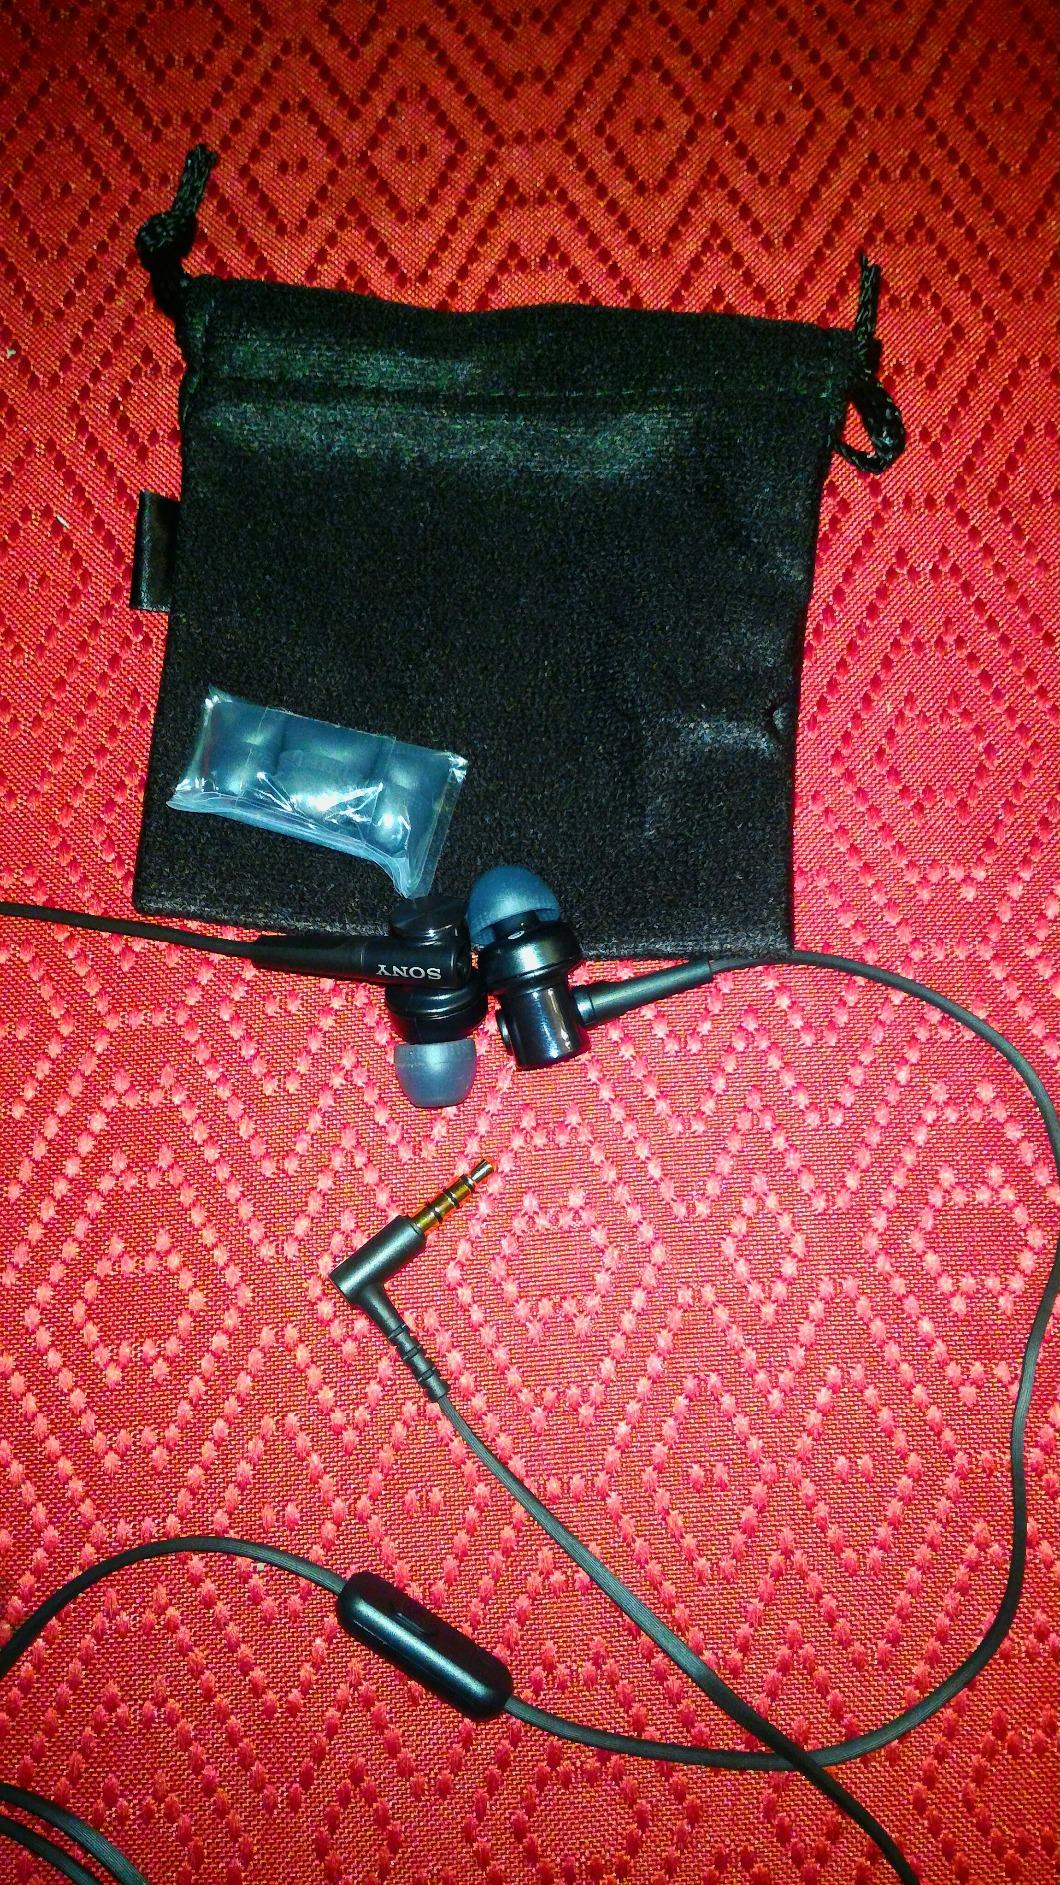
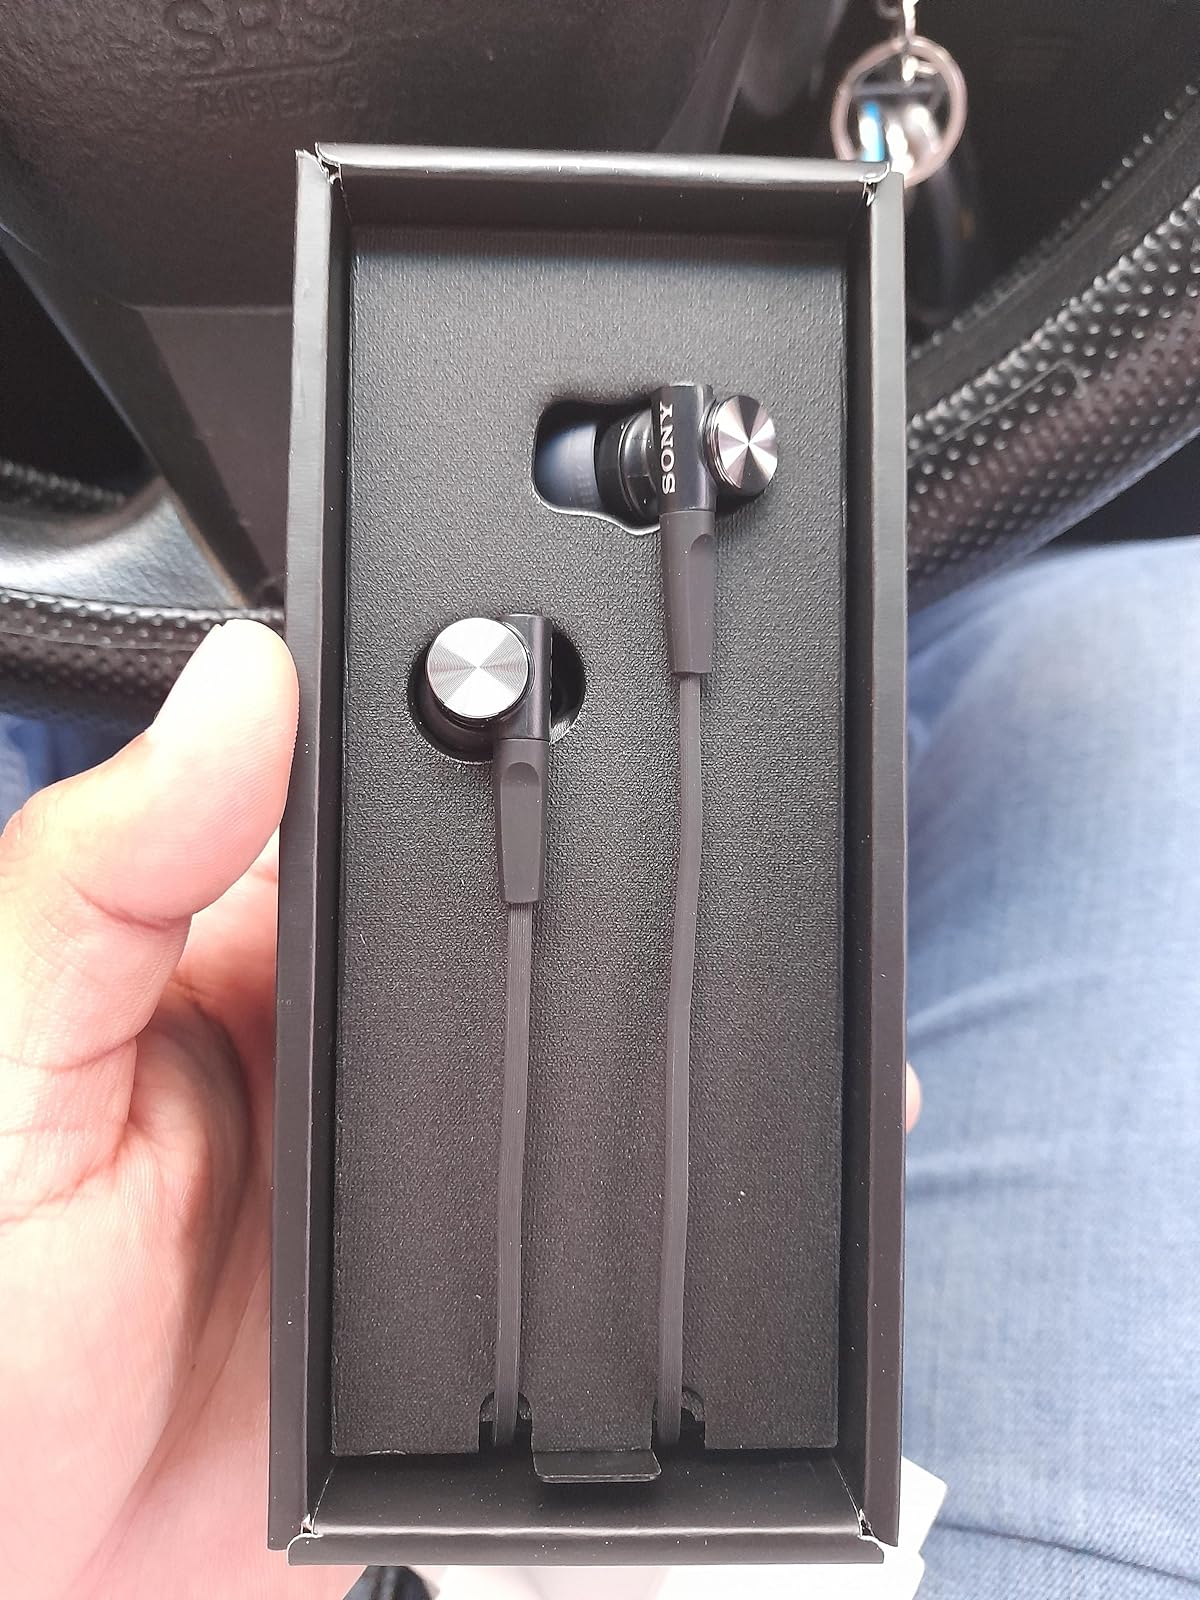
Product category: headphones
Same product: yes